Basketball court

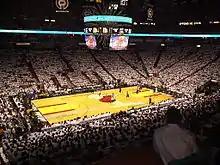
The home court of the Miami Heat of the National Basketball Association.

In basketball, the basketball court is the playing surface, consisting of a rectangular floor, with baskets at each end. Indoor basketball courts are almost always made of polished wood, usually maple, with -high rims on each basket. Outdoor surfaces are generally made from standard paving materials such as concrete or asphalt. International competitions may use glass basketball courts.